Bentley Continental GT

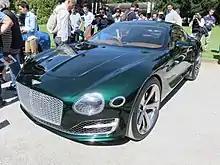
Bentley EXP 10 Speed 6 front view

The Continental GT Mulliner is a luxury version of the Continental GT V8 which's interior features have been handcrafted. The car has the Mulliner Driving Specification and the Mulliner interior features. This car has a V8 engine identical to the Bentley Continental GT V8 and has the same capabilities. This car also has a Convertible version known as the GTC Mulliner with the same configurations as all the other models have.